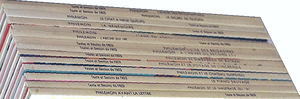
Collection des albums BD de Philémon.
Philémon est une série de bande dessinée de Fred apparue dans Pilote en 1965. Son personnage éponyme se promène entre son village français et un monde fantastique où se trouvent notamment des îles formant les mots « OCEAN ATLANTIQUE » au milieu de l'océan de ce nom.
Fred, de son vrai nom Frédéric Othon Théodore Aristidès, est un auteur de bande dessinée français. Ses œuvres les plus connues sont Le Petit Cirque, L'Histoire du corbac aux baskets et la série Philémon. Grand prix de la ville d'Angoulême en 1980 et Alph'Art du meilleur album en 1994, il fait partie des rares auteurs à avoir obtenu ces deux hautes distinctions de la bande dessinée francophone.